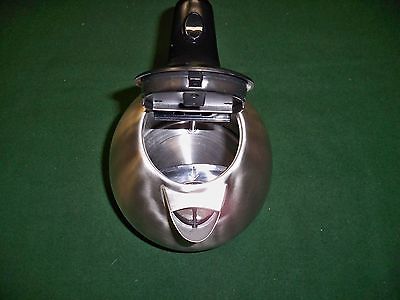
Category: kettle